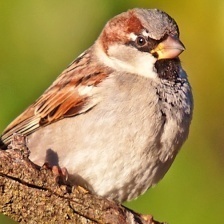
Species: HOUSE SPARROW
Scientific name: PASSER DOMESTICUS